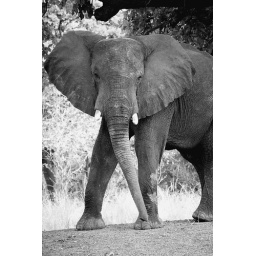
This guy showed us who was boss by head-butting a tree and standing us up.Nsefu camp, South Luangwa NP, Zambia